Speed Freaks

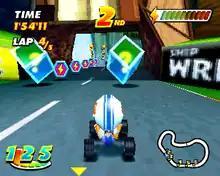
Single player Tournament mode. The green cubes are the pick-up icons and the purple hexagons are speed boost tokens.

"Speed Freaks" is a kart racing game featuring several single and multiplayer modes. During the game, players take control of one of nine characters and drive karts around tracks with various themes. Races are played in third-person perspective, with the point of view behind the chosen character's cart. The goal of the game is to either finish a race ahead of other racers, who are controlled by the computer and other players, or complete a circuit in the fastest time.